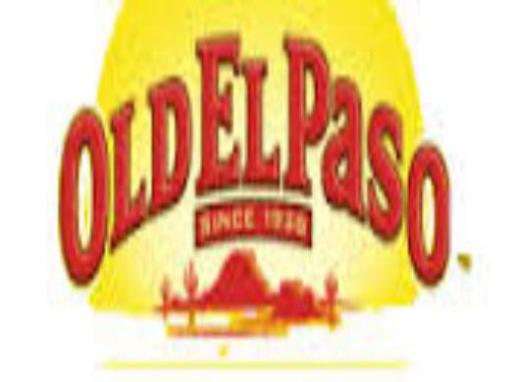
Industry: Food